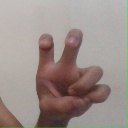
अक्षर: छ